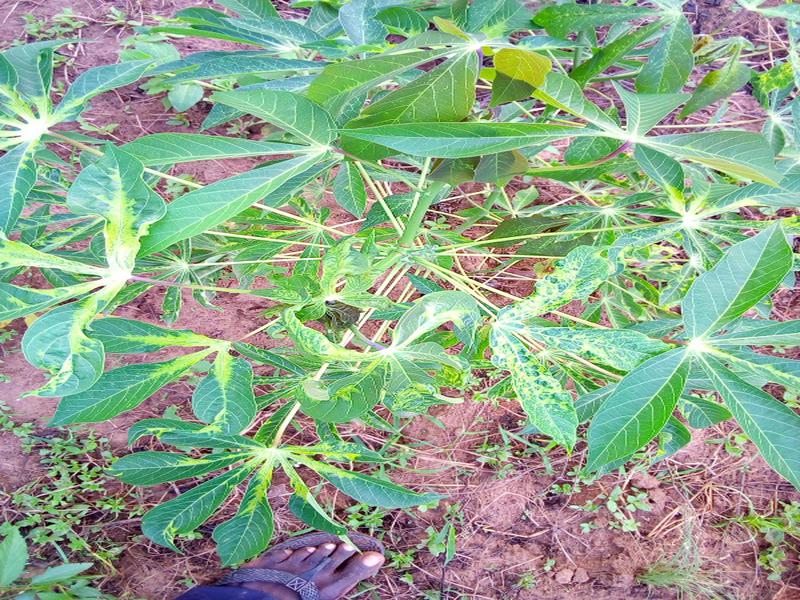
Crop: cassava
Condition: mosaic_disease